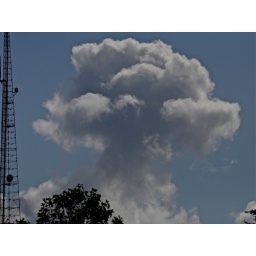
Crazy, mushroom cloud in the sky over Capitol Hill this morning.